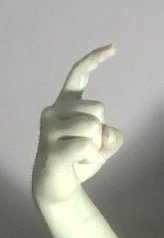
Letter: ra